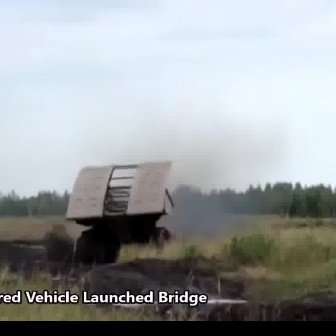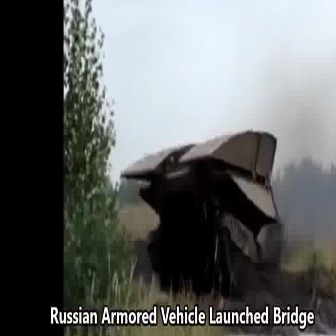
  Please identify the target specified by the bounding box [64,159,174,268] in the first image and locate it in the second image. Return the coordinates in [x_min,y_min,x_max,y_max] format.
Answer: [120,127,283,290]